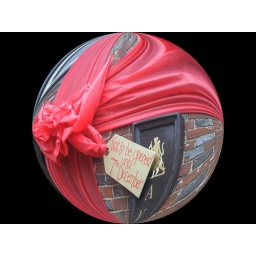
To publicise the opening of a new antique shop in the village, the owner had decorated the building with a huge red bow.